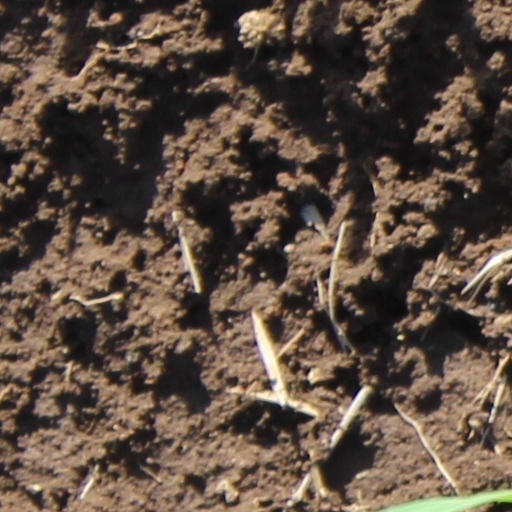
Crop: wheat